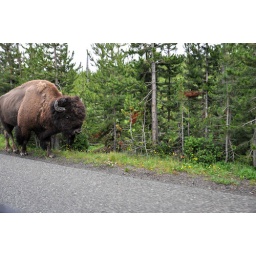
he was just walking on the side of the road... as I was sitting in the car